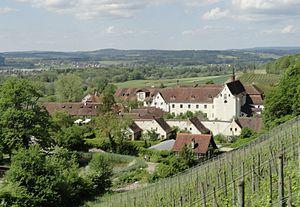
La chartreuse Saint-Laurent d'Ittingen est une ancienne chartreuse située en Suisse dans la commune de Warth-Weiningen du canton de Thurgovie. C'est aujourd'hui un lieu de séminaires et de conférences avec un petit musée, ainsi que des hôtels et un restaurant. Certaines parties sont occupées par un foyer pour personnes frappées de troubles psychiques.